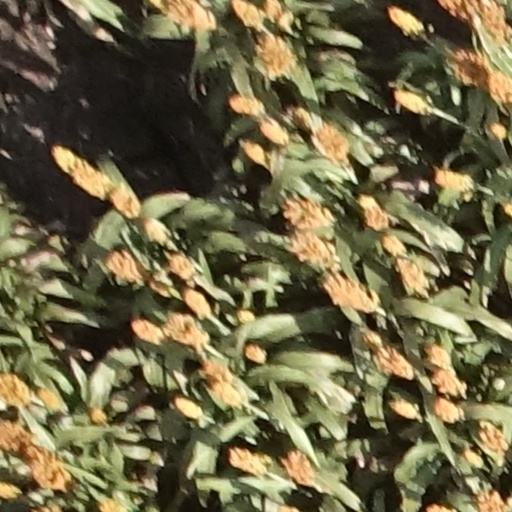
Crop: sorghum